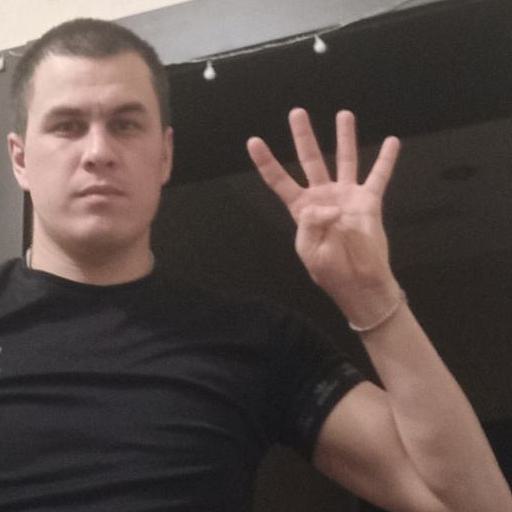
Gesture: four